Axial turbine

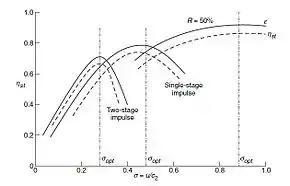
Variation of utilization factor and stage efficiency with blade-to-gas speed ratio

The blade-to-gas speed ratio parameter (velocity ratio) σ = u/c. Efficiencies of the turbine stages can also be plotted against this ratio. Such plots for some impulse and reaction stages are shown in the figure.